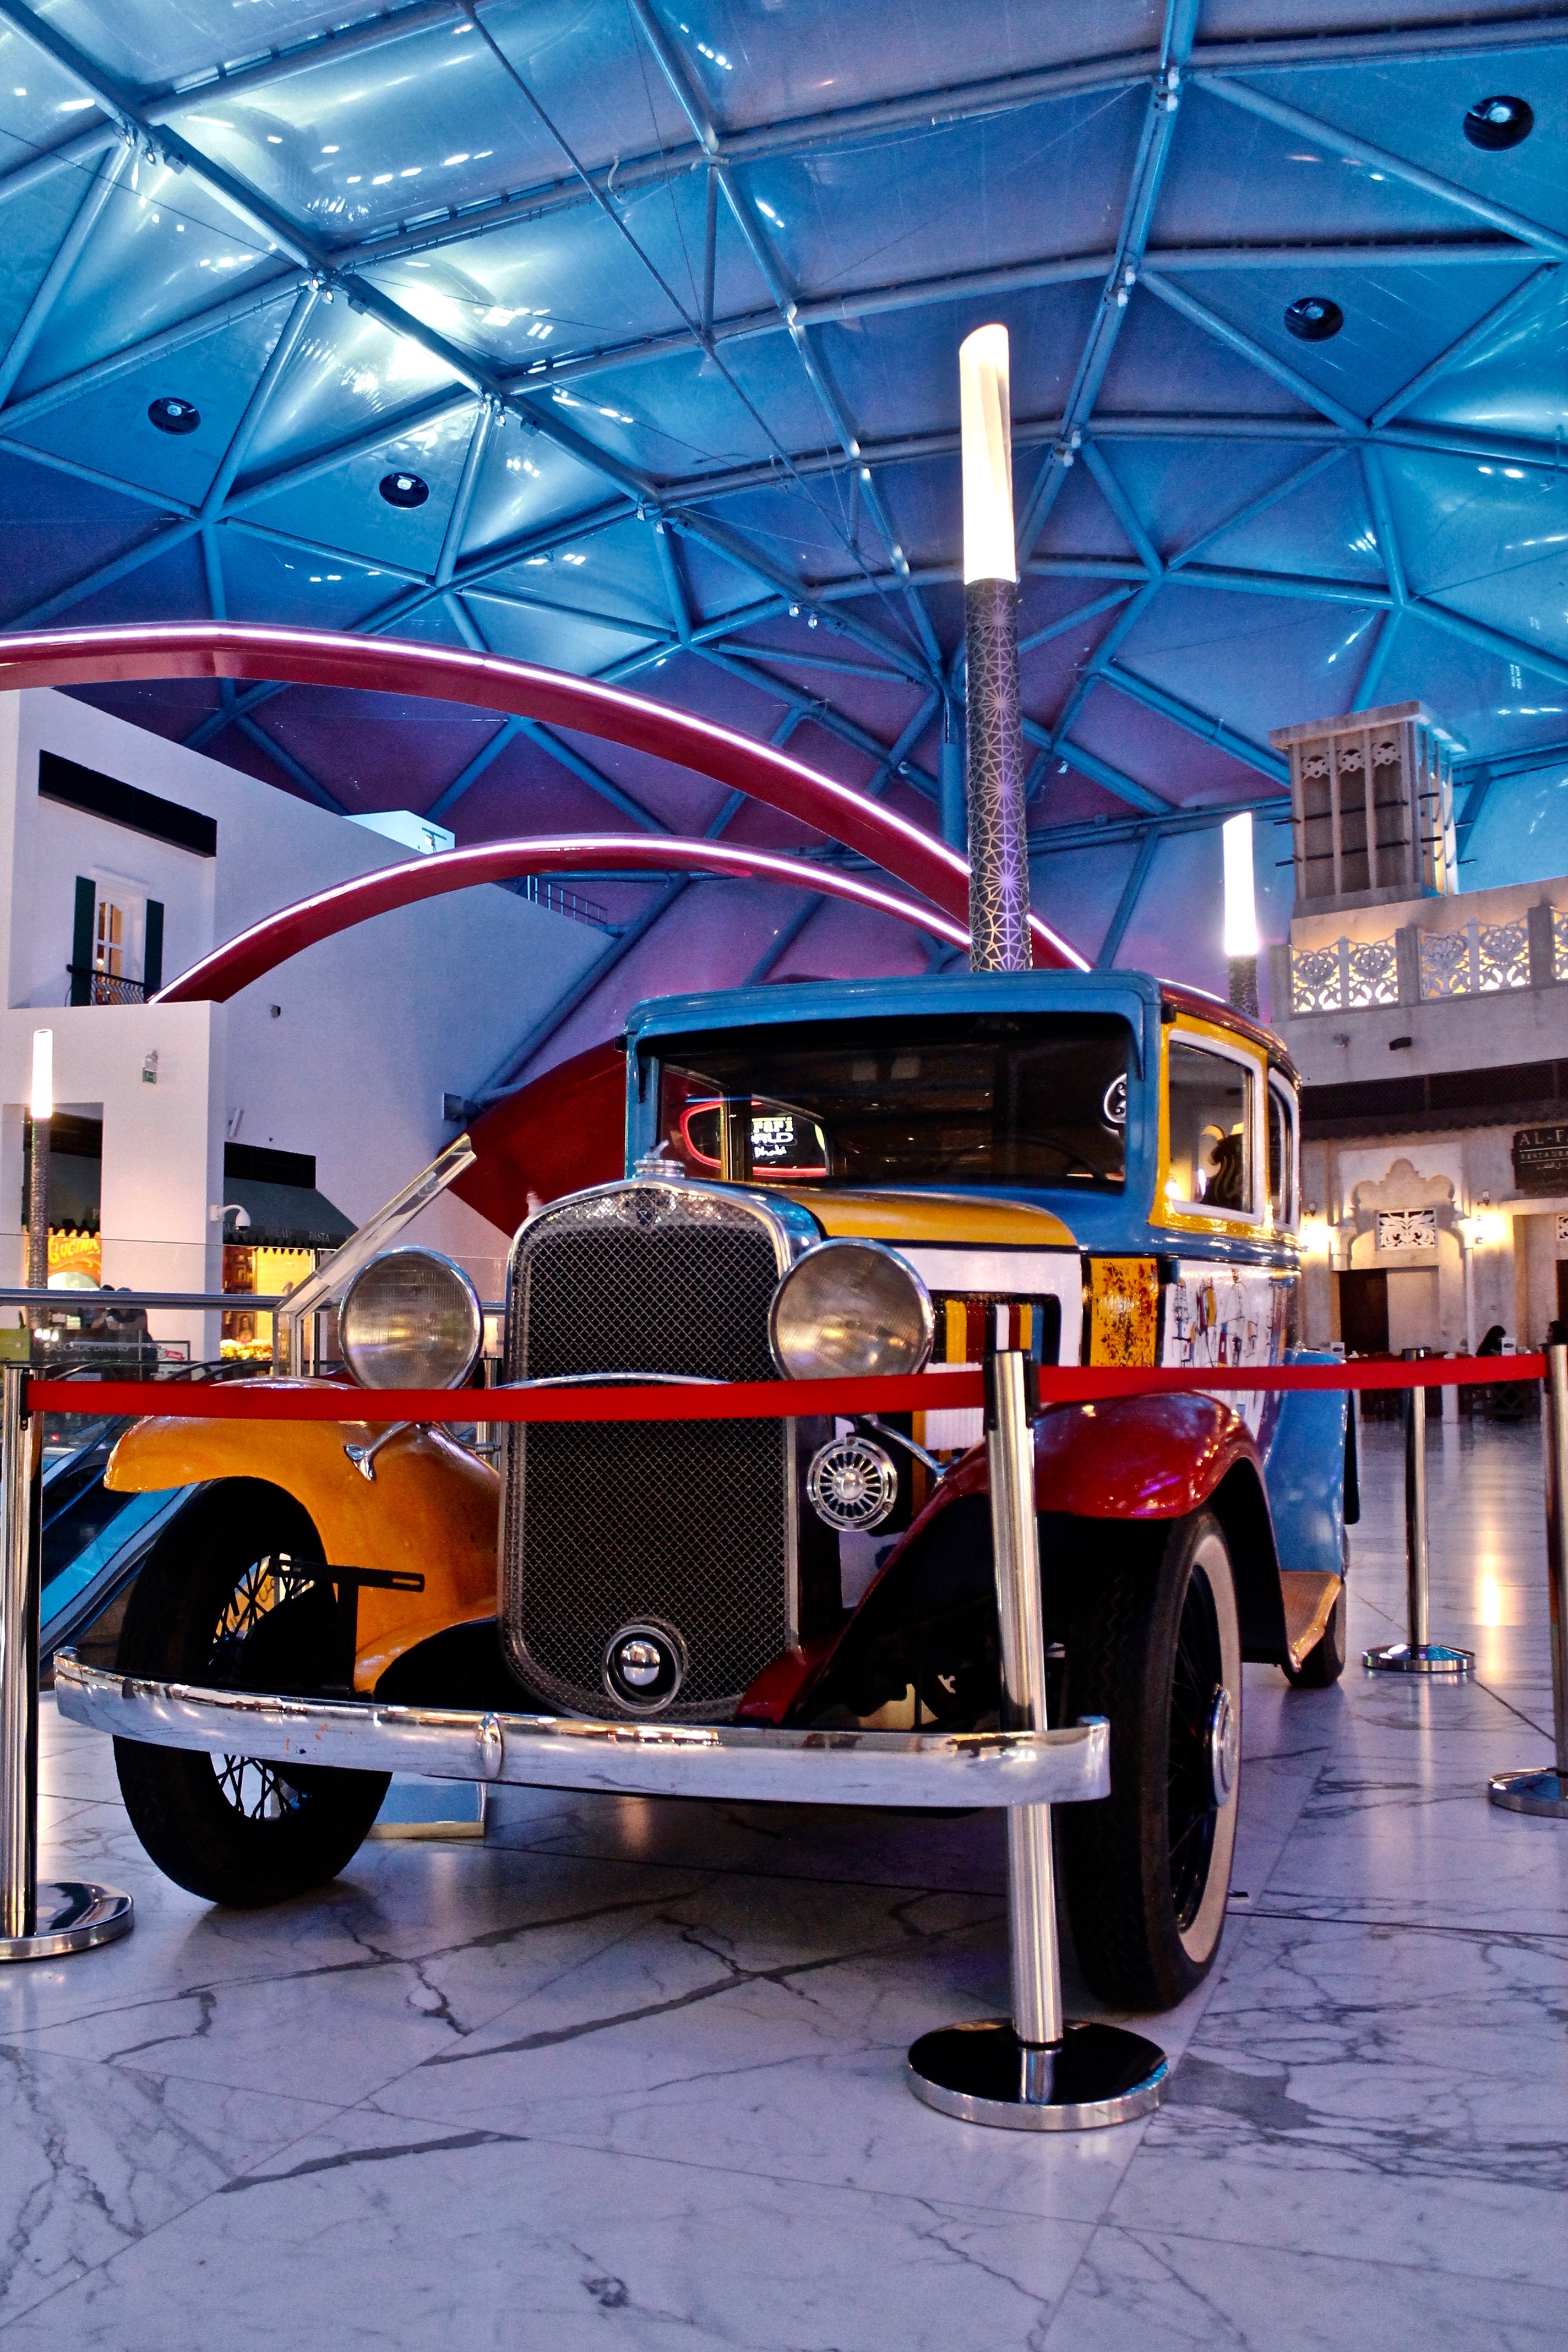
car, transport, truck, vehicle, vintage car, classic, antique car, land vehicle